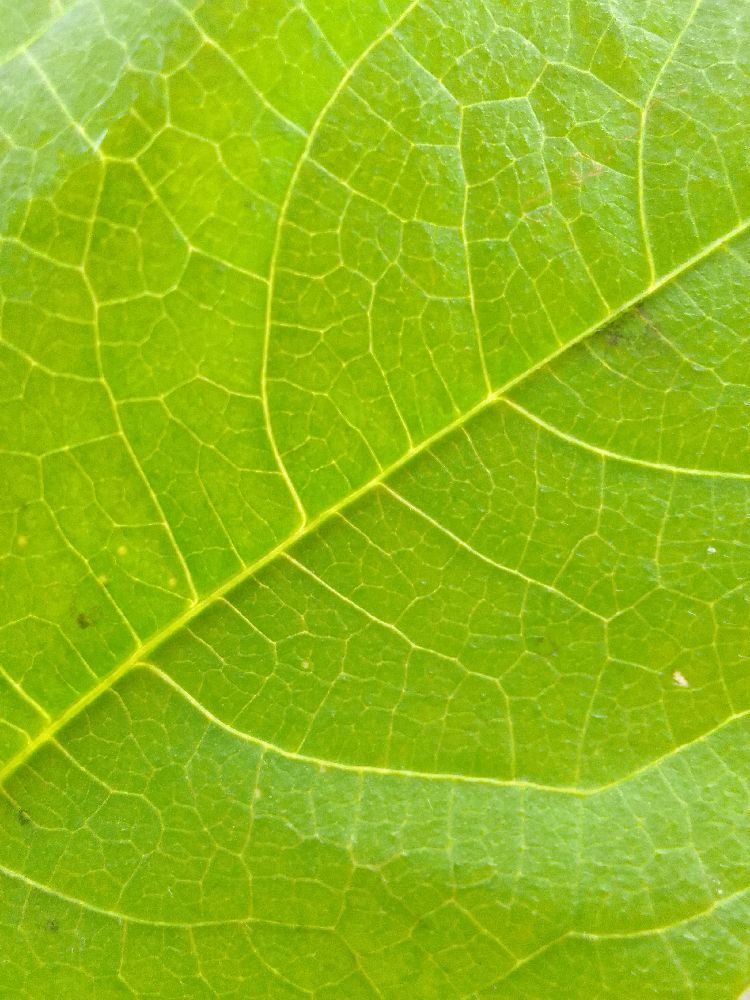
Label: healthy